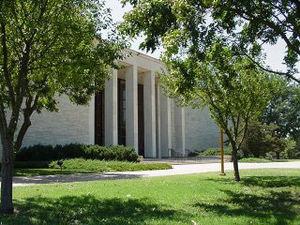
La Dwight D. Eisenhower Presidential Library and Center 日本語: アイゼンハワー大統領センター
Le Eisenhower Presidential Center, aussi connu comme le Dwight D. Eisenhower Presidential Library and Museum ou le Eisenhower Presidential Library and Museum est la bibliothèque présidentielle du président Dwight David Eisenhower, sa maison d'enfance, un musée qui lui est consacré et sa sépulture.
Aux États-Unis, le système des bibliothèques présidentielles est un réseau national de bibliothèques administrées par le Bureau des bibliothèques présidentielles qui fait partie du National Archives and Records Administration. Il regroupe les bibliothèques créées par les anciens présidents des États-Unis. Ce ne sont pas des bibliothèques au sens moderne du terme mais plutôt des lieux où sont préservés et rendus accessibles les papiers, enregistrements, collections et autres objets historiques de nombreux présidents américains. Depuis le mandat de Calvin Coolidge tous les présidents des États-Unis ont leurs bibliothèques présidentielles.